Ball State University

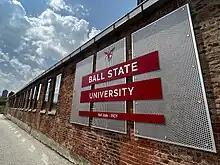
Exterior of Ball State's Indianapolis site in 2023

Ball State University manages two satellite facilities in the state of Indiana: CAP: INDY and the Fishers Center for Academic and Economic Innovation.